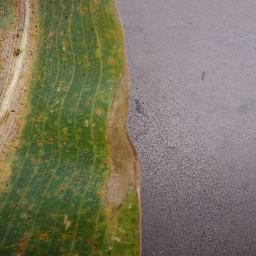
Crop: corn
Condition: (maize)_northern_blight